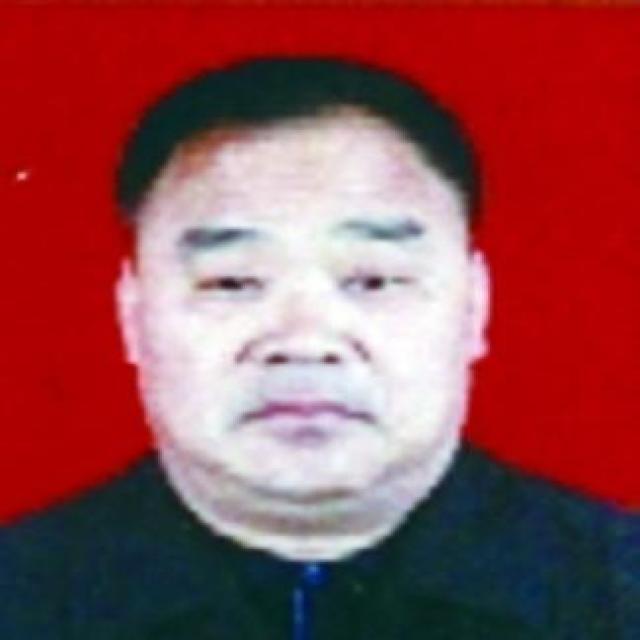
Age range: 45-64